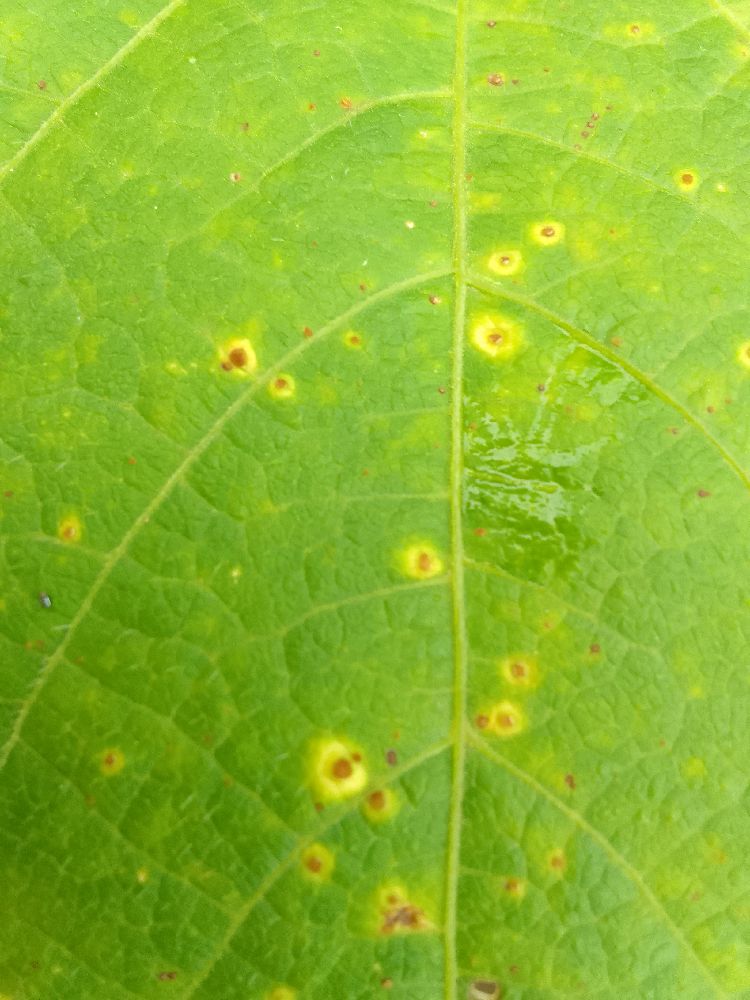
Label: rust